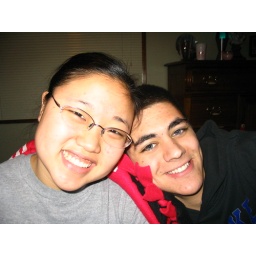
Meghan and I sitting on my bed during a timeout from our Alias Party...guest appearance made by my Miami blanket